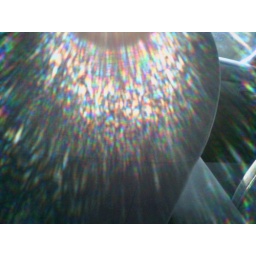
serendipitous picture of the sunlight coming through the gap between the head rest and the body of the front seat in my car